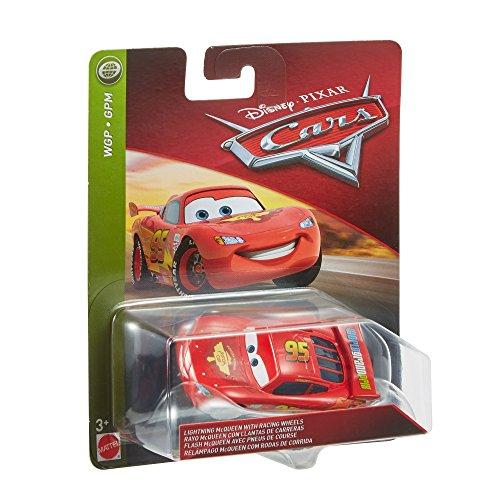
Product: Disney Pixar Cars Lightning McQueen with Racing Wheels
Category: Toys & Games | Play Vehicles | Toy Vehicles
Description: New 1: 55 scale die-cast character vehicles from Disney/Pixar cars 3.
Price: $7.99
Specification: ProductDimensions:1.6x5.5x6.4inches|ItemWeight:2.56ounces|ShippingWeight:2.56ounces(Viewshippingratesandpolicies)|DomesticShipping:ItemcanbeshippedwithinU.S.|InternationalShipping:ThisitemcanbeshippedtoselectcountriesoutsideoftheU.S.LearnMore|ASIN:B0751GXZ27|Itemmodelnumber:FLM20|Manufacturerrecommendedage:36months-7years